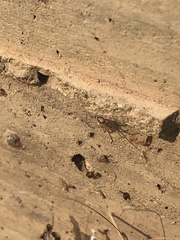
Species: Lactrodectus_hesperus